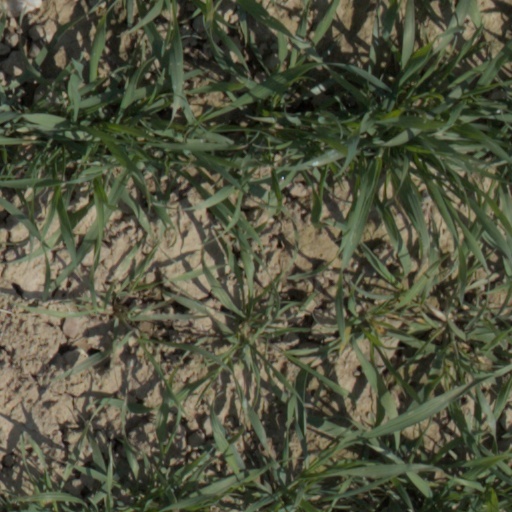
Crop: wheat